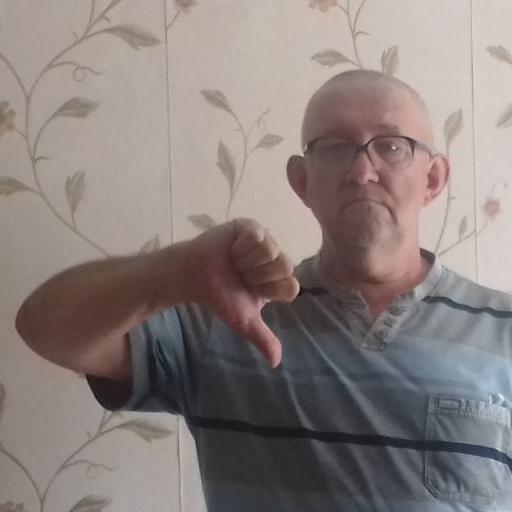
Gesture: dislike